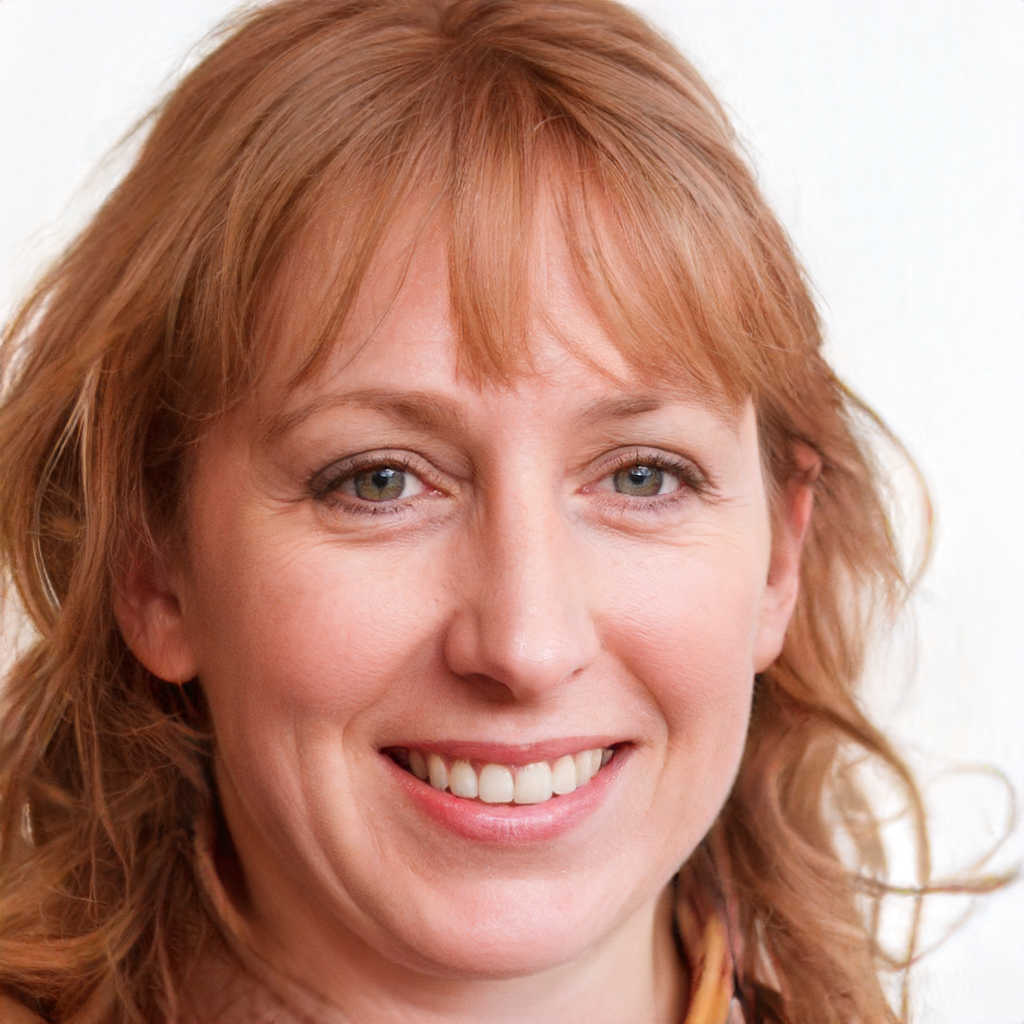
Portrait style: Real Portrait